Christopher Voelker

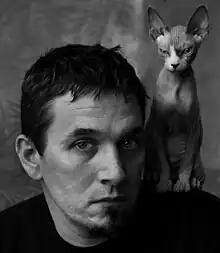
Christopher Voelker

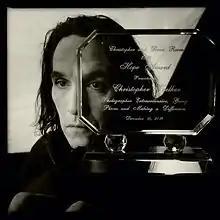
Christopher Voelker with Hope Award

Christopher Voelker (born February 2, 1961, in Los Angeles, California - Died September 11, 2014) was an American photographer.